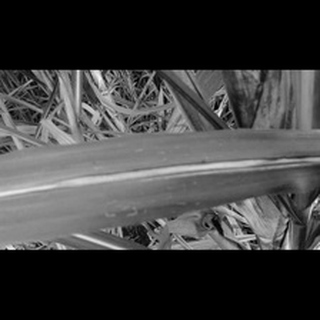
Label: sugarcane_red_rot